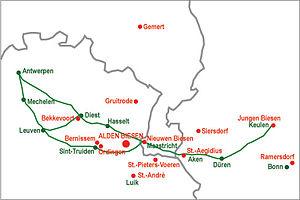
Le bailliage teutonique de Biesen est une ancienne circonscription territoriale de l'ordre teutonique regroupant ses possessions dans ce qui est aujourd'hui le nord de la Belgique, le sud des Pays-Bas et le nord de la Rhénanie. Son siège était la commanderie d'Alden Biesen, dans l'actuel Limbourg belge.
La commanderie d'Alden Biesen était un monastère-château de l'ordre Teutonique, et le siège de la grande commanderie des Vieux-Joncs, dont le nom latin était Balivia de Juncis, un des douze grands bailliages du gouvernement de l'ordre teutonique du Saint-Empire romain du XIIIᵉ siècle à la Révolution française. Entièrement rénové, c'est aujourd'hui un centre international de conférences.